Drako GTE

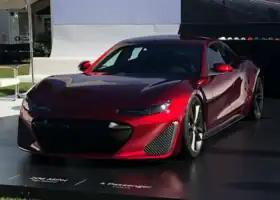

The Drako GTE is an electric luxury sports sedan manufactured by Drako Motors.